Gus G

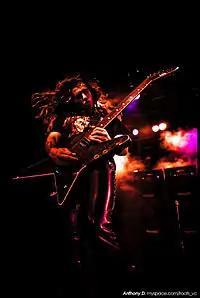
Gus G performing live with his signature ESP guitar

In 2005, Gus teamed up with ESP Guitars to make two custom model guitars to his specifications, the "Gus G. FR" and the "Gus G. NT". The 'NT' was used in the videos for "Falling to Pieces", "Breaking the Silence" and "Tyranny". The 'FR' is featured along with the NT model in the video for "Falling to Pieces" and "Head Up High" and was discontinued in 2009 for North America, being replaced by the 'NT'. In a 2009 video of Gus playing backstage at Musikmesse Frankfurt with his new T2 amplifier, he is seen with a white ESP Gus model with a black Firewind logo on the front. Before using ESP, he was endorsed by Washburn, playing a Culprit with a chrome pickguard, and before using a Fender Floyd Stratocaster.